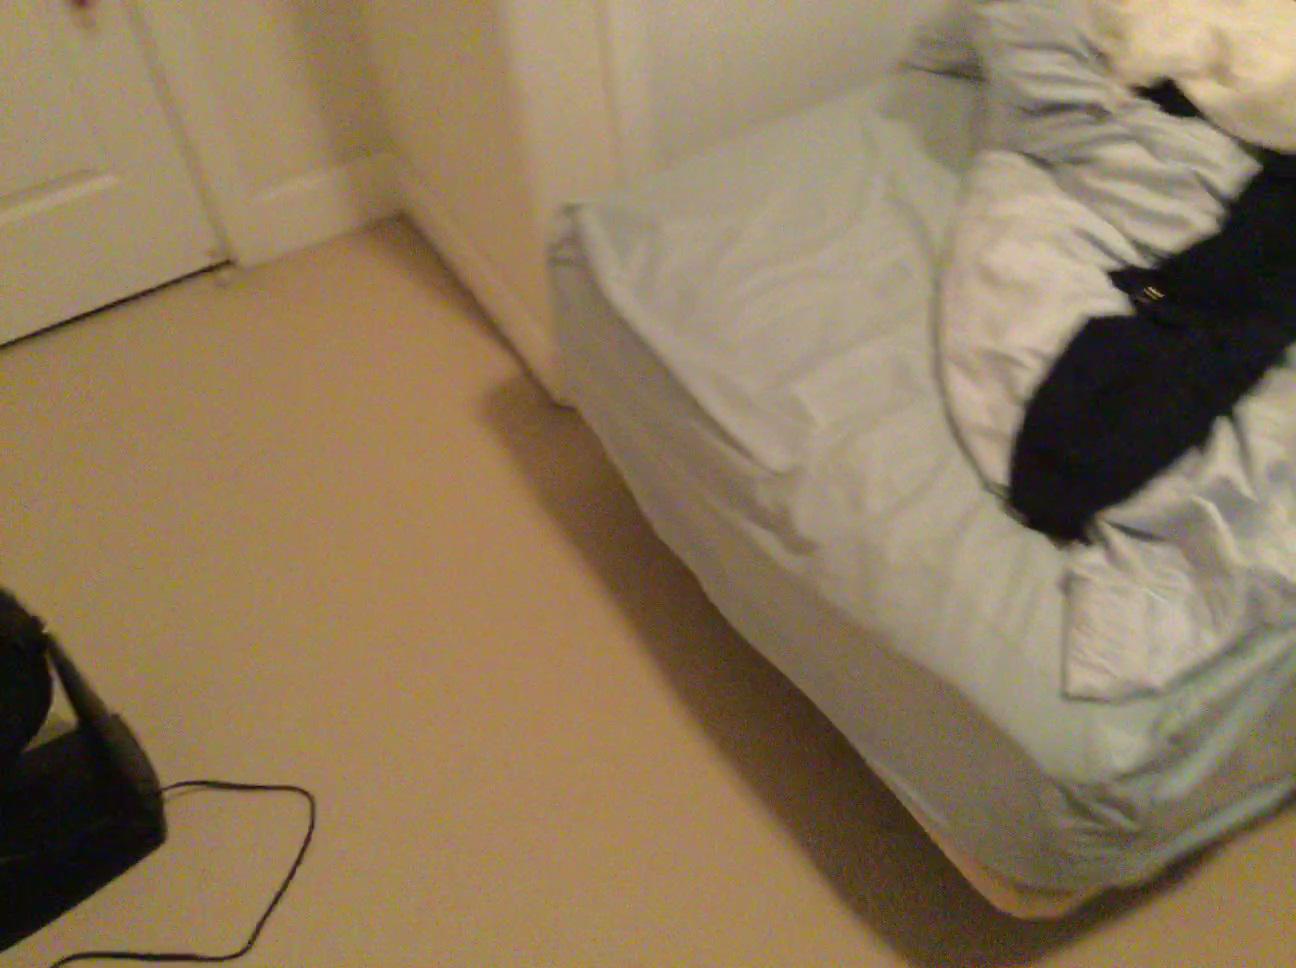
Question: In the image, there is the bed. Pinpoint several points within the vacant space situated left of the bed from the world's perspective. Your final answer should be formatted as a list of tuples, i.e. [(x1, y1), ...], where each tuple contains the x and y coordinates of a point satisfying the conditions above. The coordinates should be between 0 and 1, indicating the normalized pixel locations of the points.
Answer: [(0.285, 0.327), (0.245, 0.350), (0.300, 0.352), (0.259, 0.377), (0.217, 0.401), (0.275, 0.405), (0.231, 0.431), (0.186, 0.458), (0.292, 0.435), (0.247, 0.463), (0.200, 0.491), (0.152, 0.521), (0.263, 0.497), (0.215, 0.527), (0.165, 0.558), (0.282, 0.533), (0.231, 0.565), (0.180, 0.599), (0.301, 0.573), (0.250, 0.607), (0.196, 0.643), (0.269, 0.653), (0.214, 0.691), (0.291, 0.704), (0.233, 0.744), (0.254, 0.803), (0.277, 0.867)]